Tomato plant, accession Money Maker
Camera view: horizontal (90 deg, fisheye); turntable rotation: 150 degrees
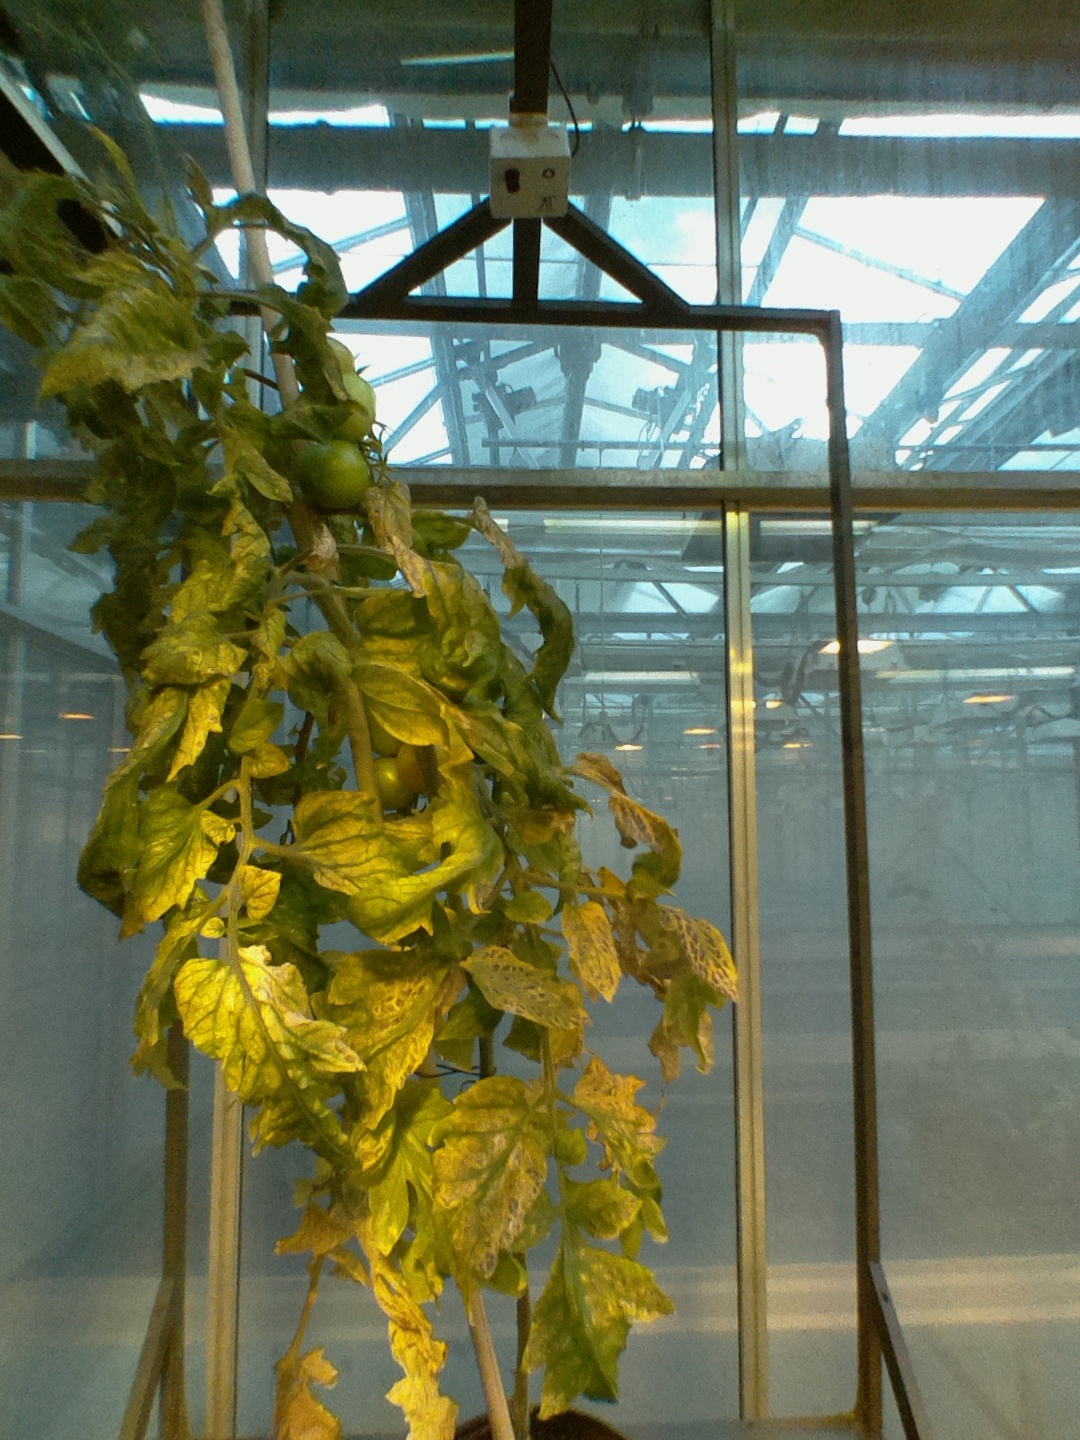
BBCH growth stage 80: fruits start showing typical ripe color (orange -> red)